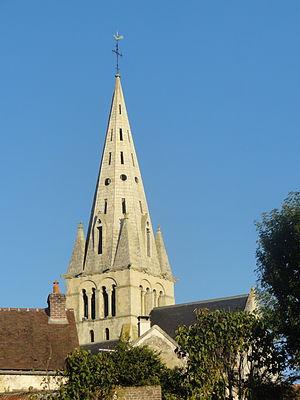
Clocher, vue depuis le sud-est.
L'église Notre-Dame est une église catholique paroissiale située à Chamant, en France. Son clocher roman a été bâti à la suite de la fondation de la paroisse en 1129. Il a été complété par un flèche octogone en pierre au cours du XIIIᵉ siècle, qui en fait un ensemble remarquable, représentatif des clochers d'Île-de-France. Le chœur roman a été remplacé par une construction gothique rayonnant d'une grande simplicité vers 1260 ou quelques décennies après. Ce chœur actuel n'est pas voûté, et son seul ornement sont les trois fenêtres au remplage de type rayonnant tardif. Le reste de l'église a été rebâti pendant la première moitié du XVIᵉ siècle. Seulement la chapelle de la Vierge au sud de la base du clocher et du chœur est voûtée d'ogives dès le départ. La nef et son unique collatéral au sud sont à l'origine d'une facture sommaire. Entre 1863 et 1877, une restauration discutable financée par Napoléon III apporte un voûtement néogothique, et une décoration intérieure dans le style troubadour. Les seuls éléments authentiquement gothiques flamboyants de la nef et du collatéral sont les grandes arcades et le portail méridional, qui est de belle facture.